I Never Met the Dead Man

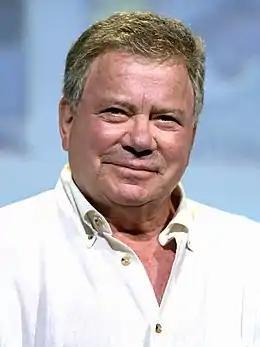
An animated likeness of actor William Shatner was featured in the episode.

When Meg asks her mother to help teach her how to drive, Lois suggests Peter take her driving instead. With Peter refusing in order to continue watching an episode of "Star Trek", actor William Shatner, as portrayed by series creator Seth MacFarlane, then appears on the screen.